Fast Clip

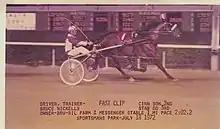
Fast Clip at Sportsmans Park July 1972

Fast Clip (foaled 1969) was a Standardbred champion harness racing horse. He is considered one of the outstanding horses trained and driven by 2016 Harness Racing Hall of Fame inductee, Bruce Nickells.